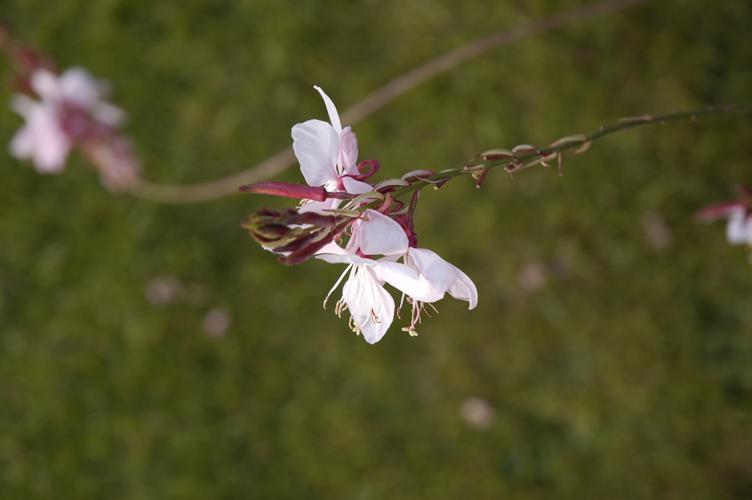
Label: gaura